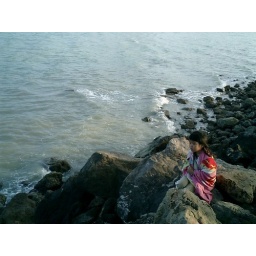
Little girl by the beach